Proverb

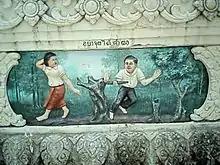
Thai ceramic, illustrating "Don't torch a stump with a hornet nest."

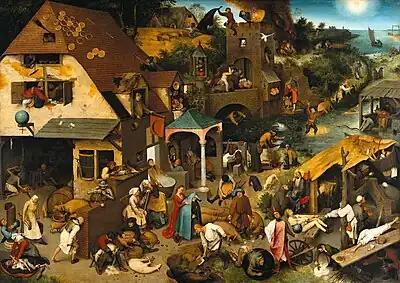
"Netherlandish Proverbs", 1559, with peasant scenes illustrating over 100 proverbs

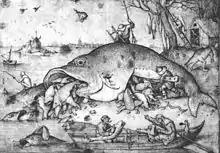
"Big Fish Eat Little Fish"

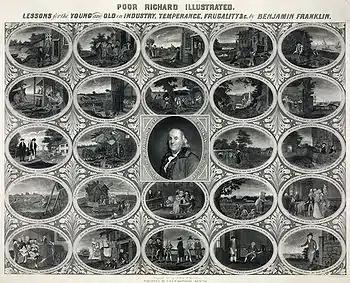
Illustrations showing proverbs from Ben Franklin

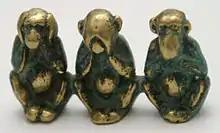
Three wise monkeys, invoking a proverb, with no text.

From ancient times, people around the world have recorded proverbs in visual form. This has been done in two ways. First, proverbs have been "written" to be displayed, often in a decorative manner, such as on pottery, cross-stitch, murals, kangas (East African women's wraps), quilts, a stained glass window, and graffiti.